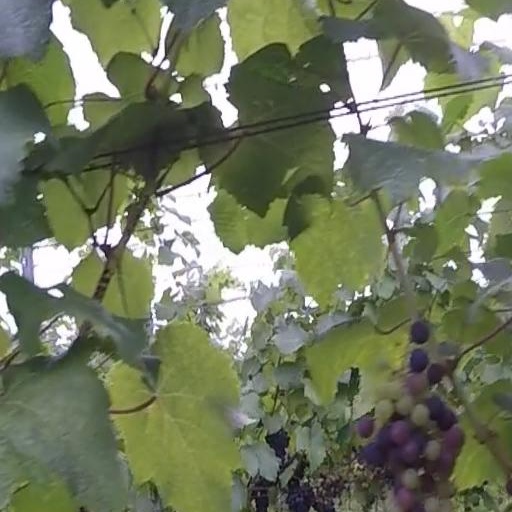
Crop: grape